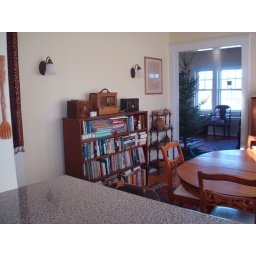
pass-through to dining room. note de-Christmasfied tree in living room.